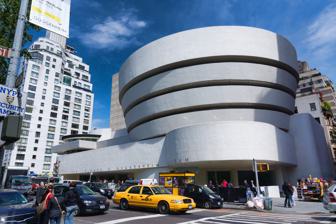
Building: Solomon R. Guggenheim Museum
Country: United States of America
Year built: 1959
Art museum in Manhattan, New York "The Guggenheim" redirects here. For other Guggenheim Museums, see List of Guggenheim Museums . Solomon R. Guggenheim Museum View from Fifth Avenue Established 1939 Location 1071 Fifth Avenue at 89th Street Manhattan , New York City Coordinates 40°46′59″N 73°57′32″W / 40.78306°N 73.95889°W / 40.78306; -73.95889 Type Art museum Visitors 861,000 (2023) Director Mariët Westermann Public transit access Subway : ​ ​ trains at 86th Street Bus : M1 , M2 , M3 , M4 , M86 SBS Website www .guggenheim .org Built 1956–1959 Architect Frank Lloyd Wright Architectural style(s) Modern UNESCO World Heritage Site Criteria Cultural: (ii) Designated 2019 (43rd session ) Part of The 20th-Century Architecture of Frank Lloyd Wright Reference no. 1496-008 Region Europe and North America U.S. National Register of Historic Places Designated May 19, 2005 ( 2005-05-19 ) Reference no. 05000443 U.S. National Historic Landmark Designated October 6, 2008 ( 2008-10-06 ) New York State Register of Historic Places Designated March 25, 2005 ( 2005-03-25 ) Reference no. 06101.008546 New York City Landmark Designated August 14, 1990 ( 1990-08-14 ) Reference no. 1774 (exterior) , 1775 (interior) The Solomon R. Guggenheim Museum , often referred to as The Guggenheim , is an art museum at 1071 Fifth Avenue between 88th and 89th Streets on the Upper East Side of Manhattan in New York City. It hosts a permanent collection of Impressionist , Post-Impressionist , early Modern and contemporary art and also features special exhibitions throughout the year. It was established by the Solomon R. Guggenheim Foundation in 1939 as the Museum of Non-Objective Painting, under the guidance of its first director, Hilla von Rebay . The museum adopted its current name in 1952, three years after the death of its founder Solomon R. Guggenheim . It continues to be operated and owned by the Solomon R. Guggenheim Foundation. The museum's building, a landmark work of 20th-century architecture designed by Frank Lloyd Wright , drew controversy for the unusual shape of its display spaces and took 15 years to design and build; it was completed in 1959. It consists of a six-story, bowl-shaped main gallery to the south, a four-story "monitor" to the north, and a ten-story annex to the northeast. A six-story helical ramp extends along the main gallery's perimeter, under a central ceiling skylight. The Thannhauser Collection is housed within the top three stories of the monitor, and there are additional galleries in the annex and a learning center in the basement. The museum building's design was controversial when it was completed but was widely praised afterward. The building underwent extensive renovations from 1990 to 1992, when the annex was built, and it was renovated again from 2005 to 2008. The museum's collection has grown over the decades and is founded upon several important private collections, including those of Guggenheim, Karl Nierendorf , Katherine Sophie Dreier , Justin Thannhauser , Rebay, Giuseppe Panza , Robert Mapplethorpe and the Bohen Foundation. The collection, which includes around 8,000 works as of 2022 [update] , is shared with sister museums in Bilbao, Spain and Venice, Italy . In 2023, nearly 861,000 people visited the museum. History Early years and Hilla Rebay Solomon R. Guggenheim , a member of a wealthy mining family, began collecting works of the old masters in the 1890s. In 1926, he met artist Hilla von Rebay , who introduced him to European avant-garde art, in particular abstract art that she felt had a spiritual and utopian aspect ( non-objective art ). Guggenheim completely changed his collecting strategy, turning to the work of Wassily Kandinsky , among others. He began to display his collection to the public at his apartment in the Plaza Hotel in New York City. Guggenheim and Rebay initially considered building a museum at Rockefeller Center in Manhattan . As the collection grew, Guggenheim established the Solomon R. Guggenheim Foundation , in 1937, to foster the appreciation of modern art . Albert Gleizes , 1915, Composition for "Jazz" , oil on cardboard, 73 × 73 cm The foundation's first venue, the Museum of Non-Objective Painting , opened in 1939, under Rebay's direction, at 24 East 54th Street in midtown Manhattan. Under her guidance, Guggenheim sought to include in the collection the most important examples of non-objective art by early modernists. He wanted to display the collection at the 1939 New York World's Fair in Queens , but Rebay advocated for a more permanent location in Manhattan. By the early 1940s, the foundation had accumulated such a large collection of avant-garde paintings that the need for a permanent museum was apparent, and Rebay wanted to establish it before Guggenheim died. Design process In 1943, Rebay and Guggenheim wrote a letter to Frank Lloyd Wright asking him to design a structure to house and display the collection. Rebay thought the 76-year-old Wright was dead, but Guggenheim's wife Irene Rothschild Guggenheim knew better and suggested that Rebay contact him. Wright accepted the opportunity to experiment with his "organic" style in an urban setting, saying that he had never seen a museum that was "properly designed". He was hired to design the building in June 1943. He was to receive a 10 percent commission on the project, which was expected to cost at least $1 million. It took him 15 years, more than 700 sketches and six sets of working drawings to create and complete the museum, after a series of difficulties and delays; the cost eventually doubled from the initial estimate. Rebay envisioned a space that would facilitate a new way of seeing modern art. She wrote Wright that "each of these great masterpieces should be organized into space, and only you ... would test the possibilities to do so. ... I want a temple of spirit, a monument!" Critic Paul Goldberger later wrote that Wright's modernist building was a catalyst for change, making it "socially and culturally acceptable for an architect to design a highly expressive, intensely personal museum. In this sense almost every museum of our time is a child of the Guggenheim." The Guggenheim is the only museum Wright designed; its urban location required him to design it in a vertical rather than horizontal form, far different from his earlier, rural works. Since he was not licensed as an architect in New York, he relied on Arthur Cort Holden, of the architectural firm Holden, McLaughlin & Associates, to deal with New York City's Board of Standards and Appeals . Staircase at the Vatican Museums designed by Giuseppe Momo in 1932 From 1943 to early 1944, Wright produced four differing designs. One had a hexagonal shape and level floors for the galleries, though all the others had circular schemes and used a ramp continuing around the building. In his notes, he indicated that he wanted a "well proportioned floor space from bottom to top—a wheel chair going around and up and down". His original concept was called an inverted " ziggurat ", because it resembled the steep steps on the ziggurats built in ancient Mesopotamia . Several architecture professors have speculated that the helical ramp and glass dome of Giuseppe Momo 's 1932 staircase at the Vatican Museums was an inspiration for Wright's ramp and atrium. Site selection and announcement of plans Wright expected that the museum would be in lower Manhattan . Instead, in March 1944, Rebay and Guggenheim acquired a site on Manhattan's Upper East Side , at the corner of 89th Street and the Museum Mile section of Fifth Avenue , overlooking Central Park . They considered numerous locations in Manhattan, as well as the Riverdale section of the Bronx, overlooking the Hudson River . Guggenheim felt that the Fifth Avenue site's proximity to Central Park was important, as the park afforded relief from the noise, congestion and concrete of the city. Wright's preliminary sketches fit the site nearly perfectly, although the site was about 25 feet (7.6 m) narrower than what Wright anticipated. Guggenheim approved Wright's sketches in mid-1944. Wright called the planned building an "Archeseum ... a building in which to see the highest". Wright's designs were announced in July 1945, and the museum was expected to cost $1 million and be completed within a year. The structure's main feature was a main gallery with a helical ramp, surrounding a lightwell with a skylight. Guests would board an elevator to reach the top; a second, steeper ramp would serve as an emergency exit. There would be a movie theater in the basement, an elevator tower topped by an observatory, and a smaller building featuring a smaller theater, in addition to storage space, a library and a cafe. Preliminary plans also included apartments for Guggenheim and Rebay, but these plans were scrapped. Guggenheim acquired an additional parcel of land on 88th Street that July. Wright built a model of the museum at Taliesin , his home in Wisconsin, and displayed it at the Plaza Hotel that September. Difficulties The building's construction was delayed, first because of material shortages caused by World War II, then by increasing construction costs after the war. By late 1946, Guggenheim and Rebay had redesigned the basement theater to accommodate concerts. Rebay and Wright disagreed over several aspects of the design, such as the means by which the paintings were to be mounted, although they both wanted the design to "reflect the unity of art and architecture". Wright continued to modify his plans during the late 1940s, largely because of concerns over the building's lighting, and created another model of the museum in 1947. The collection was greatly expanded in 1948 through the purchase of art dealer Karl Nierendorf 's estate of some 730 works. Progress remained stalled through the late 1940s, and William Muschenheim renovated an existing townhouse on the site, at 1071 Fifth Avenue, for the museum's use. Guggenheim's health was in decline, but he refused Wright's offer to downsize the planned building so it could be completed during Guggenheim's lifetime. After Guggenheim died in 1949, members of the Guggenheim family on the foundation's board of directors had personal and philosophical differences with Rebay. Under Rebay's leadership, the museum had become what Aline B. Saarinen described as an "esoteric, occult place in which a mystic language was spoken". Some of the museum's staff and trustees wished to oust Rebay and cancel Wright's design. Wright, however, persuaded several members of the Guggenheim family to acquire additional land on Fifth Avenue so his design could be developed in full. To accommodate the growing collection, in August 1951 the Guggenheim Foundation acquired an apartment building at 1 East 88th Street to remodel for museum use. It now owned a continuous frontage on Fifth Avenue from 88th to 89th Street. This prompted Wright to redesign the new building yet again, proposing a multi-story annex with apartments behind the museum. The foundation also announced that the museum would start exhibiting "objective" works of art, as well as older artwork. Rebay, who disagreed with this policy, resigned as director of the museum in March 1952. Nevertheless, she left a portion of her personal collection to the foundation in her will. Shortly after Rebay resigned, Wright filed plans for the building, which was now projected to cost $2 million. It was renamed the Solomon R. Guggenheim Museum in 1952. Sweeney era James Johnson Sweeney was appointed the museum's director in October 1952. He expanded the foundation's collecting criteria, rejecting Rebay's dismissal of "objective" painting and sculpture, and started exhibiting some of the works placed in storage under Rebay's leadership. In 1953, the museum hosted a retrospective of Wright's work, "Sixty Years of Living Architecture", in a temporary pavilion Wright had designed. Construction and opening Photo of the construction, November 12, 1957 Sweeney and Wright had a strained relationship, as they disagreed over basic elements of the museum's plan. Sweeney, who believed its architecture should be subservient to the art, forced Wright to redesign it to accommodate more offices and storage facilities. The building's lighting was a significant point of contention between them. The New York City Department of Buildings (DOB) also rejected Wright's application for a construction permit in 1953 because the design did not meet building codes. Wright tasked Holden with ensuring that the design met codes and published revised drawings in 1954 and 1956. Museum staff nevertheless complained that Wright's design did not provide enough storage or laboratory space. To save money, he modified the design again in 1955, though these savings were canceled out by increasing construction costs. Four general contractors submitted bids in late 1954, and the foundation ultimately hired the Euclid Construction Corporation. The museum rented the Oliver Gould Jennings House at 7 East 72nd Street and relocated there before construction began. On May 6, 1956, demolition of the site's existing buildings began. The DOB issued a construction permit on May 23, and work on the museum began on August 14. Wright opened an office in New York City to oversee the construction, which he felt required his personal attention, and appointed his son-in-law William Wesley Peters to supervise the day-to-day work. In practice, neither Wright nor Peters visited the site frequently, so Holden's William Short ended up managing the project. Sweeney wanted the new museum to allow "building up a collection which offers up a standard of judgment". He wanted to change the color scheme, level out the sloping walls and remove the clerestory windows, which led to prolonged disputes with Wright. By early 1958, Harry F. Guggenheim had to handle all communications between Sweeney and Wright, who would not speak to each other. The building topped out in May 1958, and the scaffolding on the facade was removed by that August. Meanwhile, Wright published drawings of the design in several architectural magazines, as he feared the design would be compromised after his death. Against his request, Sweeney painted the walls white and hung paintings from metal bars instead of placing them directly on the walls. The building was Wright's last major work; he died in April 1959, six months before its opening. The building soft-opened for members of the media on October 20, 1959. It was formally dedicated the next day, drawing 600 visitors per hour. Its design was generally able to accommodate the retrospectives and temporary exhibits that it hosted over the years. Messer era Sweeney resigned as the museum's director in July 1960, citing philosophical differences with the board of trustees, and H. H. Arnason took over as temporary director. He launched "the first survey of Abstract Expressionism in a New York museum" during his brief time as director. Thomas M. Messer , director of the Boston Institute of Contemporary Art , succeeded Sweeney as director in January 1961; he worked under Sweeney, who continued to run the foundation. Messer stayed for 27 years, the longest tenure of any director of a major New York art institution. Under his leadership, the museum's collection expanded significantly. The collection pivoted toward more contemporary artists, including those from Europe and Latin America, and expanded in scope to become "New York's second museum of modern art". Messer was not considered "an especially controversial director", though he also did not adhere to "the blockbuster school of exhibiting". 1960s The skylight in the center of the museum When Messer joined the Guggenheim, the museum's ability to present artworks was still doubted because of the tilted and curved walls. Almost immediately after becoming director, in 1962, he put on a large exhibition that combined the Guggenheim's paintings with sculptures on loan from the Hirshhorn collection . In particular, there were difficulties installing three-dimensional sculptures because the slope of the floor and the curvature of the walls could combine to produce vexing optical illusions. Though the combination proved generally to work well in the Guggenheim, Messer recalled that, at the time, "I was scared. I half felt that this would be my last exhibition." He had staged a smaller sculpture exhibition the previous year, where he learned how to compensate for the space's unusual geometry by constructing special plinths at a particular angle, but this was impossible for one piece, an Alexander Calder mobile whose wire inevitably hung at a true plumb vertical. After Messer acquired a private collection from art dealer Justin Thannhauser in 1963, the Guggenheim hired Peters to renovate the monitor's second floor. Thannhauser's collection was displayed within the monitor after the renovation was completed in 1965. The foundation auctioned off artwork from the 15th and 16th centuries, which was incompatible with the museum's modern-art collection. Rebay, who died in 1967, bequeathed over 600 artworks to the Guggenheim, although the museum did not receive the collection until 1971. To raise money for further acquisitions, such as the works in Rebay's collections, the Guggenheim also sold off some modern artwork, including several Kandinsky works. To accommodate the expanding collection, in 1963, the Guggenheim announced plans for a four-story annex, which the New York City Board of Standards and Appeals approved the next year. William Wesley Peters of Taliesin Associated Architects , the successor firm to Wright's practice, designed the addition. The annex was downsized to two stories in 1966 due to complaints from local residents, and was completed in 1968. This freed up space on the main gallery's top two levels, which had been used as workshops and storage space ever since the building opened. Museum officials opened the top levels to the public in 1968. 1970s and 1980s In 1971, with increasing costs and decreasing endowment income, the Guggenheim recorded a large deficit for the first time in its history. Additionally, although Wright had included space for a cafe at the southern end of the museum building, the space was instead used by the conservation and framing departments. The foundation proposed adding a lobby and restaurant in the museum's driveway area in early 1973 but had difficulty agreeing on the plans, which were revised that November. As part of the project, designed by Donald E. Freed, the museum closed its driveway and added a dining area and bookstore there. Facing a growing deficit and a shortage of exhibit space, the Guggenheim announced in 1977 that it would raise $20 million over the following five years. Museum officials also planned to expand the annex on 89th Street. Messer became director of the Guggenheim Foundation in 1980 and continued to serve as the museum director, promoting two curators to directorial positions. The Guggenheim renovated the Thannhauser wing in the early 1980s. Following these changes, John Russell of The New York Times wrote that the Thannhauser Collection "may now be said to be the equivalent of the Frick in the domain of modern art." " Works & Process ", a series of performances at the Guggenheim, commenced in 1984. In 1982 Gwathmey Siegel & Associates Architects drew up designs for an 11-story annex on 88th Street, behind the existing museum building. The original plan, announced in February 1985, would have been cantilevered over the existing building. The design was downsized to 10 stories in early 1987 due to opposition from local residents. At the time, the building could only exhibit 150 pieces, about 3 percent of the museum's 5000-work collection. In anticipation of the annex's construction and a wider-ranging renovation of the older building, Gwathmey Siegel also renovated the Thannhauser wing's second floor and the top level of the main gallery's ramp in 1987. The Board of Standards and Appeals approved the 89th Street annex that October, despite continuing opposition. Messer retired the next month, on the 50th anniversary of the collection's founding. The New York City Board of Estimate approved plans for the Guggenheim's annex in 1988, and the New York Supreme Court upheld the Board of Estimate's decision. Krens era Thomas Krens , former director of the Williams College Museum of Art , took over as the director of both the museum and the foundation in January 1988. Over his nearly two-decade tenure, he led a rapid expansion of the museum's collections, and the museum mounted some of its most popular exhibitions, including "Africa: The Art of a Continent" in 1996; "China: 5,000 Years" in 1998; "Brazil: Body & Soul" in 2001; and "The Aztec Empire" in 2004. Unusual exhibitions included " The Art of the Motorcycle ", an industrial design installation of motorcycles. The Guggenheim Museum SoHo, designed by Arata Isozaki , opened in June 1992 at the corner of Broadway and Prince Street in SoHo, Manhattan . The SoHo building's exhibits included Marc Chagall and the Jewish Theater , Paul Klee at the Guggenheim Museum , Robert Rauschenberg: A Retrospective and Andy Warhol: The Last Supper . It did not meet visitor forecasts and closed in 2002. 1990s An interior view of the museum on a busy day Shortly after becoming director, Krens decided to spend $24 million renovating the Guggenheim. Work commenced in late 1989. The museum initially remained open, but later closed for 18 months. The monitor wing was restored, the 88th Street wing was converted from a conservation laboratory to a restaurant, and additional exhibition space was created at the top of the main gallery. The 89th Street annex was built as part of this project, and the basement was extended under Fifth Avenue. The windows were replaced and the clerestory windows along the ramp were unsealed and restored to their original design. The building's exhibition space roughly doubled, allowing the museum to show 6 percent of its collection. The renovation was completed on June 27, 1992. The museum's offices were moved to the annex, the basement and the former Guggenheim Museum SoHo, and storage space and conservation activities were moved to other buildings. The new annex allowed the museum to show more works from its permanent collection, as well as temporary exhibitions. The foundation acquired 200 photographs from Robert Mapplethorpe in 1992 and renamed the annex's fourth-floor gallery after him in 1993. To finance the renovation and new acquisitions, the foundation sold works by Kandinsky, Chagall and Modigliani , raising $47 million. This move was controversial, drawing considerable criticism for trading masters for "trendy" latecomers. In The New York Times , critic Michael Kimmelman wrote that the sales "stretched the accepted rules of deaccessioning further than many American institutions have been willing to do." Krens defended the action as consistent with the museum's principles by expanding its international collection and building its "postwar collection to the strength of our pre-war holdings", and noted that museums regularly conduct such sales. He also expanded the foundation's international presence by opening museums abroad. Krens was also criticized for his businesslike style and perceived populism and commercialization. One writer commented, "Krens has been both praised and vilified for turning what was once a small New York institution into a worldwide brand, creating the first truly multinational arts institution. ... Krens transformed the Guggenheim into one of the best-known brand names in the arts." The museum cut back its operating hours in 1994, causing a 25 percent decline in annual attendance, even as the city's other art museums saw increased attendance. Samuel J. LeFrak announced in December 1993 that he would donate $10 million, the largest cash donation in the museum's history, with the Fifth Avenue building to be renamed for him and his wife. The next month, Ronald O. Perelman announced that he would also donate $10 million. The New York City Landmarks Preservation Commission (LPC), which had designated the building as a landmark, repeatedly refused to allow officials to place a sign with LeFrak's name outside the building. Consequently, LeFrak rescinded $8 million of his donation. Peter B. Lewis donated $10 million in 1995 for the restoration of the museum's auditorium, which was renamed the Peter B. Lewis Theater after the project was completed the next year. Lewis donated an additional $50 million in 1998, and several other trustees, including Perelman, increased their donations. 2000s Students sketching at the entrance to the Engelberg Center The museum opened an arts center in the basement in 2001; originally named for the Sackler family , it was renamed the Gail May Engelberg Center for Arts Education in 2022. Also in 2001, as part of a Frank Gehry retrospective at the museum, Gehry designed a canopy, which was installed outside the fifth floor. It remained in place for six years after the retrospective ended. By 2004, museum officials were raising $25 million for another restoration of the building and hired Swanke Hayden Connell Architects to survey it. By then, the structure had developed numerous leaks. After architects and engineers determined that the building was structurally sound, renovations began in September 2005 to repair cracks and modernize systems and exterior details. The restoration mainly consisted of exterior and infrastructure upgrades, preserving as many historical details as possible while allowing museum operations to continue. On September 22, 2008, the Guggenheim celebrated the project's completion with the premiere of artist Jenny Holzer 's tribute For the Guggenheim . The renovation cost $29 million and was funded by the Solomon R. Guggenheim Foundation's board of trustees, the city's Department of Cultural Affairs , the New York state government and MAPEI Corporation. Meanwhile, during the early 2000s, Krens was involved in a long-running dispute with Lewis, who was also chairman of the foundation's board of directors. When admission declined by 60 percent following the September 11 attacks in 2001, the museum faced budgetary deficits, as one-quarter of its revenue came from ticket sales. Lewis donated $12 million to the museum in 2002 under the condition that Krens tighten the budget. Despite having given $77 million, more than any other donor in the Guggenheim's history, Lewis did not have as much influence over the board's decisions as did top donors at the city's other art museums. Lewis resigned from the board of directors in 2005, expressing opposition to Krens's plans for additional museums around the world. Longtime curator Lisa Dennison was hired as the museum's new director in 2005, working under Krens, who continued to direct the foundation. By 2006, the museum faces a $35 million deficit, even as Dennison rejected the idea of funding exhibits through corporate sponsorships. Dennison resigned in July 2007 to work at auction house Sotheby's . Tensions between Krens and the board continued, and Krens stepped down as foundation director in February 2008. Armstrong era Richard Armstrong, 2012 Richard Armstrong , former director of the Carnegie Museum of Art , became the director of the museum and the foundation in November 2008. The New York Times said the Guggenheim Foundation had selected him because his "calmer, steadier presence" contrasted with the "nearly 20 often tumultuous years of Mr. Krens's maverick vision". In addition to its permanent collections, which continued to grow under his direction, the foundation has administered loan exhibitions and co-organized exhibitions with other museums to foster public outreach. The museum hosted exhibitions such as America (2016), one of the smallest ever hosted there. About 140 maintenance workers and art installers joined a labor union in 2019, the first time the museum's employees had unionized. That year, Chaédria LaBouvier became the first black woman curator to create a solo exhibition and first black person to write a text published by the museum. She accused the museum of racism and alleged that, among other things, officials withheld resources and refused to let journalists interview her, though an article in The Atlantic described LaBouvier as being hostile toward people who commented on her exhibition. Within a month of these criticisms, the museum hired its first full-time black curator, Ashley James . An investigation by a law firm hired by the museum found "no evidence that Ms. LaBouvier was subject to adverse treatment on the basis of her race". The museum's Artistic Director and Chief Curator, Nancy Spector , left the institution in 2020 after 34 years. The Guggenheim approved a plan for increasing racial diversity in August 2020, and it hired a "chief culture and inclusion officer" in 2021. During the COVID-19 pandemic , the Guggenheim temporarily closed in March 2020. It reopened that October, recording a monthly net loss of $1.4 million while closed. It fired numerous staff members during the pandemic. In 2022, the Guggenheim began hosting a poet-in-residence program, the first such program at a visual-art museum. Armstrong announced in mid-2022 that he planned to resign in 2023, and he left the museum at the end of 2023. Westermann era In June 2024, Mariët Westermann became the Guggenheim's first female director. She had been the vice chancellor of New York University Abu Dhabi since 2019 and was its provost when it was formed in 2007 and was responsible for, among other things, its first climate action plan. She holds Master's and Ph.D. degrees in the History of Art from New York University Institute of Fine Arts . Architecture Wright's design for the Guggenheim Museum incorporated geometric motifs, such as squares, circles, rectangles, triangles and lozenges . The massing contains two spiraling structures, the six-story main gallery to the south and the smaller "monitor" to the north, which are connected by a "bridge" on the second story. The ten-story rectangular annex, to the northeast, appears behind the spiraling structures as viewed from Central Park. The building embodies Wright's attempts "to render the inherent plasticity of organic forms in architecture". Wright's design included details inspired by nature, although it also expresses his take on modernist architecture's rigid geometry. Wright described a symbolic meaning to the building's shapes: "[T]hese geometric forms suggest certain human ideas, moods, sentiments – as for instance: the circle, infinity; the triangle, structural unity; the spiral, organic progress; the square, integrity." Forms echo one another throughout: oval-shaped columns, for example, reiterate the geometry of the fountain. Circularity is the leitmotif, from the main gallery to the inlays in the museum's terrazzo floors. Exterior Wright originally wanted to construct a marble facade, but builder George N. Cohen constructed the facade of gunite , a type of sprayed concrete, as a cost-cutting measure. Wright's and Cohen's names appear on a tile placed along the building's exterior; this is likely the only time when Wright and a builder shared credit for a building's construction. Wright had also proposed a red-colored exterior, which was never realized. Instead, the facade was covered in an ivory-colored coating of vinyl plastic, known as a "cocoon". The engineers involved in the original construction thought that the "cocoon" would not crack, so the facade was built without expansion joints ; they were wrong: the facade cracked in subsequent years. During subsequent renovations, conservators found that the facade was originally painted brownish yellow, which was covered with numerous coats of white or off-white paint over the years. The sidewalk in front of the museum acts as a forecourt , with metal circles inset into its surface, similar in design to the floor inside the museum. Next to the sidewalk are curving parapets that surround planting beds, some of which are below ground level. The planting beds originally contained shrubs, sycamore trees and other vegetation. Original building Main entrance on Fifth Avenue Ramp at the building's southwest corner Close-up of the monitor/Thannhauser Collection wing The museum's main entrance is at the center of the Fifth Avenue facade. It consists of an aluminum-framed glass wall with several doors, recessed within a low foyer. A doorway directly in front of the entrance leads to the bookstore, while the museum galleries are accessed by doors to the right. Above the main entrance is a "bridge" connecting the main gallery and monitor building, which is supported by several lozenge-shaped piers . The underside of the bridge contains recessed lighting that illuminates the main entrance. The main entrance was originally the entrance to a driveway that curved toward 89th Street, with separate entrances to the monitor and main gallery. The glass wall was installed after the driveway was closed in the 1970s, and the museum's bookstore was placed directly behind the wall. To the south of the main entrance is a curved wall, which forms the base of the main gallery. There is a ramp adjacent to this wall, which leads to the basement auditorium. At the southeast corner of the museum, on 88th Street, is a rectangular structure, which contains no openings except for five circular portals at ground level. The structure contains the museum's cafe, which was part of Wright's original plans but was not developed until 1992. The second floor of the rectangular structure contains the High Gallery. Immediately to the east, on 88th Street, is an aluminum service gate with circular designs. The bridge, which carries the Guggenheim's second story, projects at the museum's southwest corner. The museum's name stretches along the bottom edge of the bridge's Fifth Avenue facade. The main gallery rises above the southern part of the bridge; it consists of a "bowl"-shaped massing, with several concrete "bands" separated by recessed aluminum skylights. From the street, the building looks like a white ribbon curled into a cylindrical stack, wider at the top than the bottom, displaying nearly all curved surfaces. Its appearance is in sharp contrast to the typically rectangular Manhattan buildings that surround it, a fact relished by Wright, who claimed that his museum would make the nearby Metropolitan Museum of Art "look like a Protestant barn". At the top of the "bowl" is a parapet , which surrounds three smaller skylights, as well as the large twelve-sided dome atop the main gallery. The northern part of the bridge contains a four-story wing, originally known as the monitor. Although the monitor's interior is cylindrical, its exterior contains different materials and shapes on each story. The monitor's first two stories contain a round concrete facade, while the upper two stories are cantilevered outward from the monitor's core. The third story contains rectangular aluminum windows with semicircular panes at their tops. The fourth story contains a square terrace and additional windows. Above the fourth story is a fascia with lozenge patterns, as well as a hexagonal roof with an aluminum frame. The roof is interrupted by a lozenge-shaped shaft, which contains a stairway. Annex A ten-story tower at the museum's northeastern corner, with offices, artist's studios and apartments, included in Wright's 1951 plan for the museum, was a rectangular structure, aligned on a north–south axis; it would have contained porches at each story on the northern and southern elevations. Wright's original plan for the tower went unrealized, largely for financial reasons, until the 1990–1992 renovation and expansion. Instead William Wesley Peters designed a shorter wing on the site in 1968, with two double-height floors. This wing was made of concrete, with relief carvings of squares and octagons on its facade, and housed the museum's library, storage space and the Thannhauser Gallery. Its steel framework could accommodate the weight of six additional stories if it were expanded. Gwathmey Siegel & Associates designed a 10-story annex that was finally built in the renovation. The annex, measuring 32 feet (9.8 m) wide and 135 feet (41 m) tall, uses the 1968 wing's steel framework. During the renovation, Gwathmey Siegel removed the 1968 concrete facade and replaced it with a limestone grid. They analyzed Wright's original sketches when they designed the tower. Interior The core part of Guggenheim's interior consists of the monitor section to the north, the larger main gallery to the south and a lecture hall beneath the main gallery. To the east of the main entrance is the bookstore, in the area that was originally part of the museum's driveway. To the south of the main entrance is a small circular vestibule, which contains a floor with metal arcs and a low plaster ceiling with recessed lighting. South of the main rotunda is a cafe, added during the 1990s renovation. The triangular service core, at the northeast corner of the main gallery, contains an elevator and a staircase. The staircase wraps around the elevator, which is housed within a semicircular shaft; the core also contains restrooms and mechanical areas. According to author Robert McCarter, Wright had used "complete geometries" for the stairs and ramps because he wanted visitors to experience the museum on foot. Other rooms, such as the staff kitchen, were designed with curved equipment because of the interior's unusual design. The museum's interior is generally painted white, and parts of the interior are repainted nearly every day. Main gallery The museum's main gallery Wright designed the main gallery (also described as a rotunda) as an open-air atrium, surrounded by a helical ramp. Wright's design differed from the conventional approach to museum layout, in which visitors pass through a series of interconnected rooms and retrace their steps when exiting. Under Wright's plan, guests rode an elevator to the top of the building and descended the ramp, viewing the main gallery itself as a work of art. The ramp's design recalled a nautilus shell, with continuous spaces flowing one into another. The open rotunda allows guests to observe works on different levels simultaneously and interact with guests on other levels. Structurally, the ramp acts like an enormous arch, preventing the columns in the main gallery from collapsing inward. The main gallery has a beige terrazzo floor with inlaid metal circles. At ground level are wooden information and admissions desks, and windows face southeast toward Fifth Avenue and 88th Street. The ramp, made of reinforced concrete , ascends at a 5 percent slope from ground level and rises one story, where it wraps around a planter and passes through a double-height archway. It rises five additional stories before ending at the sixth floor, with a total length of 1,416 feet (432 m). Its width increases as it ascends, from 25 feet (7.6 m) on the lowest level to 32 feet (9.8 m) at the top. The ramp protrudes into the northeastern corner of the atrium at each story, forming a rounded balcony. There are connections to other galleries at the second and fourth stories, and to a triangular gallery at the sixth story. The ramp has a low parapet along the atrium side, measuring 36 inches (910 mm) high. The walls and ceilings are made of plaster. To create the concrete walls, workers sprayed several layers of concrete onto plywood moldings, each layer being reinforced with steel. Wright intended the low ceilings and slanted walls to provide a "more intimate environment" to display the artwork. The walls are tilted at a 97-degree angle, and the ceilings measure 9.5 feet (2.9 m) tall. Jaroslav Josef Polívka assisted Wright with the structural design, and he initially designed the gallery ramp without perimeter columns. Later in the design, Wright added a dozen concrete ribs along the walls of the main gallery, which both provide structural reinforcement and divide the ramp into sections. The ramp passes through 70 sections in total. Although Wright wanted the paintings displayed as if they were on an easel, paintings are mounted onto horizontal bars that protrude from the sloped wall. There is limited space for sculptures within each bay, and wider paintings frequently span the center of the curved wall. The ramp was originally illuminated by clerestory windows along the perimeter of each level, which were sealed when the building was completed. Each level of the ramp also contains recessed lighting on its ceiling. The domed skylight, named the Lawson-Johnston Family Oculus, is around 95 feet (29 m) high and is the same width as the atrium. Metal bars divide the skylight into numerous panes. Along the dome are six hairpin-shaped "spokes", which surround a circular glass panel and connect with the "ribs" along the gallery's perimeter. These spokes divide the skylight into twelve sections. The original plans called for the dome to be illuminated by 24 floodlights. The clerestory windows and skylight were restored in 1992. Monitor section The museum's "monitor" houses the Thannhauser Collection. Its galleries surround an atrium that is circular except for a stair hall at one end of the space. The floors are supported by columns with lozenge-shaped cross-sections. Like the main gallery, the monitor contains a triangular service core, although its core is placed at the center of the structure. The monitor was originally supposed to include apartments for Rebay and Guggenheim, but this area became offices and storage space. In 1965, the second floor of the monitor was renovated to display some of the museum's growing permanent collection. Part of the fourth floor was similarly converted in 1980. With the restoration of the museum in the early 1990s, the second through fourth floors were converted entirely to exhibition space and renamed the Thannhauser Building. Gail May Engelberg Center for Arts Education Peter B. Lewis Theater The Gail May Engelberg Center for Arts Education, completed in 2001, covers 8,200 square feet (760 m 2 ) on the lower level of the museum, below the main gallery. It was a gift of the Mortimer D. Sackler family and was originally named for them. The facility provides classes and lectures about the visual and performing arts and opportunities to interact with the museum's collections and special exhibitions through its labs, exhibition spaces, conference rooms and 266-seat Peter B. Lewis Theater. Following criticism over the Sackler family's involvement in the opioid epidemic in the United States , the center was renamed in 2022 for museum trustee Gail May Engelberg, who along with her husband Alfred Engelberg had donated $15 million to the museum. The basement space looks out onto a sloped driveway outside the southwest corner of the museum. The Peter B. Lewis Theater is directly beneath the main gallery and contains two levels of seating: an orchestra level and a balcony. There is a coatroom at the balcony level, separated from the balcony seats by a metal partition. The southeast corner of the orchestra level contains a raised wooden stage. The theater's walls contain embedded piers, as well as semicircular window openings. The plaster ceiling contains recessed cove lighting . When the theater was built, it could be accessed directly from the triangular service core, as well as via the driveway outside the museum. Annex galleries The 89th Street annex contains 10,290 square feet (956 m 2 ) of additional exhibition space. There are four exhibition galleries with flat walls that are "more appropriate for the display of art". Each of the gallery levels, are double-height spaces. A loading dock is below the galleries, while two office stories and a mechanical floor are above. A steel-and-glass lobby connects the annex to the monitor's ground level, and ramps and passageways connect with the monitor's three upper stories. The annex is linked to the main gallery's stair tower at the fourth, fifth and seventh stories. It also connects to rooftop terraces above the monitor and main gallery. Landmark designations The New York City Landmarks Preservation Commission (LPC) designated the museum building and its interior as New York City landmarks on August 14, 1990, two years after opponents of the annex's construction had asked the commission to consider such a designation. At the time, the Guggenheim was one of the youngest buildings to have city landmark status, having been completed 31 years earlier. When the LPC enlarged its Carnegie Hill Historic District in 1993, the Guggenheim Museum was included in the expanded district. The museum was added to the National Register of Historic Places (NRHP) on May 19, 2005, and was designated as a National Historic Landmark on October 6, 2008. UNESCO added eight properties, including the Guggenheim, to the World Heritage List in July 2019 under the title " The 20th-Century Architecture of Frank Lloyd Wright ". Collection The Guggenheim has about 8,000 works in its collection as of 2022 [update] . About 1,700 are part of its online collection. The museum building has a relatively small capacity; according to The Wall Street Journal , following the 1992 renovation, the Guggenheim could show "upward of 6%" of its then 5,000-piece collection. Other pieces are kept in the museum's storeroom. In contrast to other visual-art museums, the Guggenheim does not divide its collection into departments. The permanent collection is typically displayed in the side galleries and annexes, while the main gallery is used for special exhibitions. The Guggenheim shares its collection with the Peggy Guggenheim Collection in Venice and Guggenheim Museum Bilbao . It has also loaned objects to Guggenheim Abu Dhabi for a preview exhibit. After Peggy Guggenheim 's death in 1979, the Guggenheim Foundation began to operate the Venice museum, and Guggenheim New York began to exhibit abstract expressionist , cubist and surrealist art from both the Venice and New York museums together. Personal collections The Guggenheim Museum has acquired private collections throughout its history, including those of Guggenheim, Karl Nierendorf , Katherine Sophie Dreier , Thannhauser, Rebay, Giuseppe Panza , Mapplethorpe and the Bohen Foundation. Its earliest works include modernists such as Rudolf Bauer , Rebay, Kandinsky, Piet Mondrian , Marc Chagall , Robert Delaunay , Fernand Léger , Amedeo Modigliani and Pablo Picasso . Parts of the original collection have been sold over the years. In 2007, 620 of the original works were designated part of the Solomon R. Guggenheim Founding Collection, with works by over 60 artists, including more than 150 by Kandinsky. The founding collection contains several pieces by Albert Gleizes , including Brooklyn Bridge , Composition for "Jazz" and Portrait of an Army Doctor . Pieces such as Chagall's Green Violinist , Franz Marc 's Yellow Cow , Jean Metzinger 's Woman with a Fan , and Picasso's The Accordionist are also part of the founding collection. In 1948, the Museum of Non-Objective Art acquired Nierendorf's 730 objects, notably German expressionist paintings. The Guggenheim still had 121 works from the Nierendorf collection in the 1990s, comprising a broad spectrum of expressionist and surrealist works, including paintings by Paul Klee , Oskar Kokoschka and Joan Miró . In 1953, the Guggenheim acquired 28 pieces from Dreier's collection, including works by Alexander Archipenko , Constantin Brâncuși , Alexander Calder , Marcel Duchamp , Juan Gris , El Lissitzky , Mondrian and Kurt Schwitters . The Thannhauser Collection, acquired in 1963, initially consisted of 73 works, largely in the Impressionist , Post-Impressionist and French modern styles, including pieces by Paul Gauguin , Édouard Manet , Camille Pissarro , Vincent van Gogh and 32 works by Picasso. Justin Thannhauser's widow Hilde donated additional pieces to the Thannhauser Collection in 1981 and 1991, including Manet's Portrait of Countess Albazzi . Rebay also bequeathed a portion of her personal collection to the foundation, including works by Kandinsky, Klee, Calder, Gleizes, Mondrian and Schwitters. The Guggenheim received the pieces in 1971, four years after her death, because of a prolonged lawsuit. In 1990 the museum acquired the collection of Giovanna and Giuseppe Panza. This includes examples of minimalist sculptures by Carl Andre , Dan Flavin and Donald Judd ; minimalist paintings by Robert Mangold , Brice Marden and Robert Ryman ; and an array of postminimal , conceptual and perceptual art by Robert Morris , Richard Serra , James Turrell , Lawrence Weiner and others, notably American examples of the 1960s and 1970s. When the Panza Collection was acquired, some of the pieces had not been sculpted, existing only as sketches. In 1992, the Robert Mapplethorpe Foundation gave 200 of Mapplethorpe's best photographs to the foundation, marking the museum's first major acquisition of 20th-century photography. The works spanned his entire output, from his early collages, Polaroids , portraits of celebrities, self-portraits, male and female nudes, flowers and statues; it also featured mixed-media constructions and included his well-known 1998 Self-Portrait . The acquisition initiated the foundation's photography exhibition program. In 2001, the foundation received a gift of the collection of the Bohen Foundation, which, for two decades, commissioned new works of art with an emphasis on film, video, photography and new media. It comprises around 275 works by 45 artists, including Pierre Huyghe and Sophie Calle . In 2022, the Guggenheim and the Museum of Contemporary Art, Chicago , jointly received 100 works from the D. Daskalopoulos Collection. Other notable works Under Sweeney's tenure, in the 1950s, the Guggenheim acquired Brâncuși's Adam and Eve (1921) and works by other modernist sculptors such as Joseph Csaky , Jean Arp , Calder, Alberto Giacometti and David Smith . Sweeney reached beyond the 20th century to acquire Paul Cézanne 's Man with Crossed Arms ( c. 1899 ) and works by David Hayes , Willem de Kooning and Jackson Pollock . The museum also acquired works by such artists as Aristide Maillol , Jean Messagier , Fritz Hundertwasser and Eduardo Paolozzi , several Giacometti drawings and sculptures, a cubist drawing by Picasso and some Henri-Georges Adam engravings. In the 1960s, among Messer's acquisitions were Francis Bacon 's triptych Three Studies for a Crucifixion and David Smith 's sculpture Cubi XXVII . and pieces by Brâncuși, Calder, Giacometti, Klee, Léger, Joan Miró , Egon Schiele and František Kupka . Originally, the Guggenheim Museum's collection did not include any figurative art because of the museum's focus on "non-objective painting", but it later expanded to include a range of figurative pieces, such as a portrait of art critic Felix Feneon by Édouard Vuillard , Three Studies for a Crucifixion and Miró's painting The Tilled Field . Others include Picasso's Le Moulin de la Galette , Mandolin and Guitar , Woman With Yellow Hair and Woman Ironing ; Julian Schnabel's The Student of Prague ; Roy Lichtenstein 's Grrrrrrrrrrr!! and Kandinsky's Study for Composition II and Blue Mountain . Selected works in the collection Paul Cézanne , c. 1899 , Homme aux bras croisés ( Man With Crossed Arms ), oil on canvas, 92 × 72.7 cm Georges Braque , 1909, Violin and Palette ( Violon et palette, Dans l'atelier ), oil on canvas, 91.7 × 42.8 cm Wassily Kandinsky , 1910, Landscape with Factory Chimney , oil on canvas, 66.2 × 82 cm Franz Marc , 1911, The Yellow Cow , oil on canvas, 140.5 × 189.2 cm Juan Gris, 1911, Maisons à Paris ( Houses in Paris ), 1911, oil on canvas, 52.4 × 34.2 cm Fernand Léger , 1911–12, Les Fumeurs (The Smokers) , oil on canvas, 129.2 × 96.5 cm Jean Metzinger , 1912, Femme à l'Éventail ( Woman with a Fan ) , oil on canvas, 90.7 × 64.2 cm Fernand Léger , 1912–13, Nude Model in the Studio (Le modèle nu dans l'atelier) , oil on burlap, 128.6 × 95.9 cm Alexander Archipenko , 1913, Pierrot-carrousel , painted plaster, 61 × 48.6 × 34 cm Marc Chagall, 1913, Paris par la fenêtre ( Paris Through the Window ), oil on canvas, 136 × 141.9 cm Raymond Duchamp-Villon , 1914 (cast c. 1930 ), Le cheval ( The Horse ), bronze, 43.6 × 41 cm Albert Gleizes , 1914–15, Portrait of an Army Doctor (' Portrait d'un médecin militaire ) , oil on canvas, 119.8 × 95.1 cm Albert Gleizes, 1915, Brooklyn Bridge ( Pont de Brooklyn ) , oil and gouache on canvas, 102 × 102 cm cm Juan Gris, 1917, Compotier et nappe à carreaux ( Fruit Dish on a Checkered Tablecloth ), oil on wood panel, 80.6 × 53.9 cm Amedeo Modigliani , 1917, Nude (Nu) , oil on canvas, 73 × 116.7 cm Theo van Doesburg , 1918, Composition XI , oil on canvas, 57 × 101 cm Paul Klee , 1922, Red Balloon ( Roter Ballon ), oil on chalk-primed gauze, mounted on board, 31.7 × 31.1 cm Wassily Kandinsky , 1923, Composition 8 , oil on canvas, 140 x 201 cm Restitution claims In 2007, the heirs of Berlin banker Paul von Mendelssohn-Bartholdy requested the restitution of the Picasso painting " Le Moulin de la Galette " (1900), which they claimed he had sold under duress by the Nazis. The museum and the heirs settled the lawsuit in 2009. The presiding judge, Jed Rakoff, criticized the secrecy of the accord. In 2018, the museum returned the Ernst Ludwig Kirchner painting Artillerymen (1915) to the heirs of Alfred Flechtheim , who had owned the painting before it fell into the hands of a Nazi collector in 1938. In 2023, the heirs of Karl and Rosie Adler sued the Guggenheim to claim the restitution of a Picasso painting, Woman Ironing ( La repasseuse ) (1904), which the Adlers sold to Justin Thannhauser in 1938, allegedly for a fraction of its value, to escape the Holocaust . They alleged that Thannhauser knowingly purchased the painting, and art from other Jews on the run, profiting unfairly from their distress. The museum says they contacted the Adler family before acquiring the painting as a part of Thannhauser's bequest of his art collection in 1976, and at that time Karl Adler did not object. The Guggenheim lists 289 artworks on the Nazi Era Provenance Internet Portal (NEPIP) but does not publish provenance for its collection. Governance and staff The Solomon R. Guggenheim Foundation operates and owns the Solomon R. Guggenheim Museum. The foundation's art and museum committee is responsible for proposing acquisitions and deaccessions from the foundation's collection, while the foundation's board of trustees determines whether to enact the art and museum committee's proposals. J. Tomilson Hill has served as the board's chair since 2021, while Marcy Withington has been the foundation's chief financial officer since 2018. The museum employed 315 full-time and part-time staff members in 2020 [update] . Reception and commentary Contemporary views Even before the building opened, the design polarized architecture critics and was controversial among the public. Some critics believed the building would overshadow the museum's artworks. Emily Genauer of the New York Herald Tribune said the building had been likened to "a giant corkscrew, a washing machine and a marshmallow", while Solomon's niece Peggy Guggenheim believed it resembled "a huge garage". Members of the public felt that the building contrasted with the character of Fifth Avenue. Other critics, and many artists, worried that it would be difficult to properly hang paintings in the shallow, windowless, concave exhibition niches around the main gallery. Prior to the opening of the museum, 21 artists signed a letter protesting the display of their work in such a space. Phyllis Mark of the New Leader commented that the walls and ceilings would "disorient the viewer" and noted that the museum could only display five percent of its collection in the new building. Art critics reviewed the structure especially harshly. John Canaday of The New York Times wrote that the design would be worthy of merit if it were "stripped of its pictures", while Hilton Kramer of Arts Magazine opined that the structure was "what is probably [Wright's] most useless edifice". Architectural critic Lewis Mumford summed up the opprobrium: Wright has allotted the paintings and sculptures on view only as much space as would not infringe upon his abstract composition. ... [He] created a shell whose form has no relation to its function and offered no possibility of future departure from his rigid preconceptions. [The ramp] has, for a museum, a low ceiling – nine feet eight inches [295 cm] so only a picture well within the vertical boundaries thus created can be shown. The wall ... slanted outward, following the outward slant of the exterior wall, and paintings were not supposed to be hung vertically or shown in their true plane but were to be tilted back against it. ... Nor [can a visitor] escape the light shining in his eyes from the narrow slots in the wall. During his lifetime, Wright dismissed criticism of the structure, saying: "For the first time, art will be seen through an open window and, of all places, in New York". He also felt that his design complemented Central Park, particularly with the shrubbery around the new building, which formed "a little park with a building in it". Wright believed that the building would be well suited to avant-garde art, "which purported to represent space and form in a new, fully integrated manner". The building also received critical acclaim. In a 1958 survey of the "Seven Wonders of American Architecture", five hundred architects ranked the Guggenheim as the 18th-best structure of more than 100 selected buildings. When the building opened, modernist architects such as Philip Johnson and Edward Durell Stone praised Wright's design, and Genauer regarded it as "the most beautiful building in America". This sentiment was shared even by commentators who questioned the building's functionality, including Robert M. Coates of The New Yorker , who wrote: "My question is not 'Is it art?' (I believe it is) but 'How well will it house art?'". A writer for the New York Daily Mirror said the Guggenheim "should be put in a museum to show how mad the twentieth century is." Directors of other major New York City museums also praised the building, though some of them were skeptical of whether the structure could function well as a museum. Impact and retrospective commentary In later years, the building became widely praised. Marcus Whiffen and Frederick Koeper wrote: "The dynamic interior of the Guggenheim is, for some, too competitive for the display of art, but no one disputes that it is one of the memorable spaces in all of architecture." Paul Goldberger said in 2009: "I think the legacy of this building is in the message that architecture does not have to lie down and play dead in front of art." According to Herbert Muschamp , the Guggenheim was "one of New York's most distinguished landmarks", as well as Wright's best-known design. The American Institute of Architects gave a Twenty-five Year Award to the Guggenheim in 1986, describing the museum's building as "an architectural landmark and a monument to Wright's unique vision". 2 cent U.S. postage stamp honoring Wright, with the Guggenheim in the background (1966) Several writers described the Guggenheim as representing Wright's tendency toward organic architecture. According to William J. R. Curtis, the building was "the apotheosis of Wright's organic philosophy". Peter Blake commented that the Guggenheim was Wright's "only completed work of uncompromising plasticity and continuity", a claim with which Wright's biographer Robert C. Twombly agreed. Critics came to regard the Guggenheim as the best work of Wright's later career, as well as a culmination of the helical shapes that Wright had used in his designs since 1925. Spiro Kostof called the museum "a gift of pure architecture", and Edgar Kaufmann Jr. said the building was "one of the irrefutably grand achievements of modern architecture". The museum building inspired other architects' designs. Several similar buildings were developed in the 1960s, although they generally used less concrete than the Guggenheim did. Deborah Solomon of The New York Times Magazine wrote in 2002 that the Guggenheim inspired the phenomenon of "the museum that is just walls", wherein museums competed for the best-designed buildings. The building was also depicted in a two-cent postage stamp issued in Wright's honor in 1966. The American Institute of Architects ' 2007 survey List of America's Favorite Architecture ranked the Guggenheim Museum among the top 150 buildings in the United States. Attendance When the building opened, it was popular with the general public. A 1960 Gallup poll found that 38 percent of visitors came for the building itself, while an additional 43 percent wanted to see both the building and the art. The Guggenheim did not keep precise attendance records until 1992. Before its 1990s renovation, it had an estimated 600,000 annual visitors. This increased to between 900,000 and 1 million by the early 2000s. It had 960,000 annual visitors before the September 11 attacks, but attendance decreased after the attacks; it recovered several years later. In 2013, nearly 1.2 million people visited the museum, and its James Turrell exhibition was the most popular in New York City in daily attendance. Due to the COVID-19 pandemic, the Guggenheim had only 154,000 visitors in 2020, an 88 percent decrease from the preceding year. In 2023 [update] , the museum had 861,000 visitors, compared with 1.2 million in 2019 (before the COVID-19 pandemic). According to museum officials, surveys over the years have indicated that most visitors came because of the building's architecture rather than its artwork. In 2001, The New York Times reported that nearly 70 percent were tourists and that half were foreigners. In 2010, the Times reported that 55–65 percent of visitors were from the New York metropolitan area . According to a 2018 study, 73 percent of the museum's visitors were white and 8 percent were black. In 2009, a Frank Lloyd Wright retrospective attracted 372,000 visitors in three months, becoming the museum's single most popular exhibit. This record was broken the next year by a Kandinsky exhibit. As of 2022 [update] , the most popular exhibition in the museum's history was a 2019 exhibition of Hilma af Klint paintings, which attracted over 600,000 visitors in six months. See also List of Frank Lloyd Wright works List of Guggenheim Museums List of most-visited museums in the United States List of National Historic Landmarks in New York City List of New York City Designated Landmarks in Manhattan from 59th to 110th Streets List of World Heritage Sites in the United States National Register of Historic Places listings in Manhattan from 59th to 110th Streets References Notes